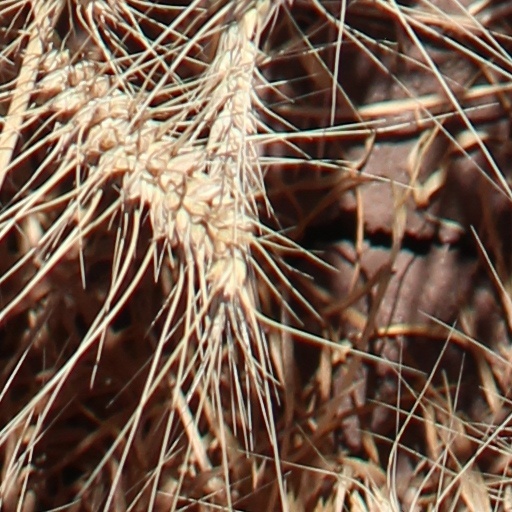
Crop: wheat